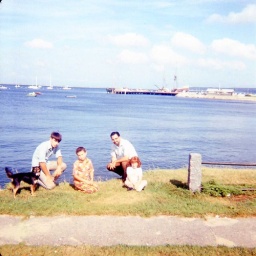
Dig my flower shirt and pants....man I was just so groovy back in the day!!